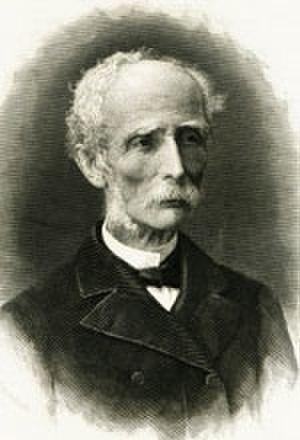
Anselmo José Braamcamp de Almeida Castelo Branco est un homme d'État portugais de l'époque de la monarchie constitutionnelle. Leader du Parti Historique, renommé plus tard Parti progressiste, il est ministre de l'Intérieur et des Finances, puis, entre 1879 et 1880, il devient Chef du gouvernement.
Cette page recense les chefs du gouvernement portugais depuis 1834. Le titre du chef du gouvernement a évolué ainsi :